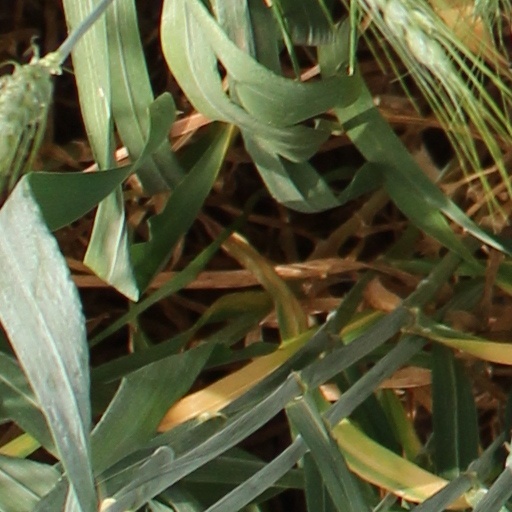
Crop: wheat